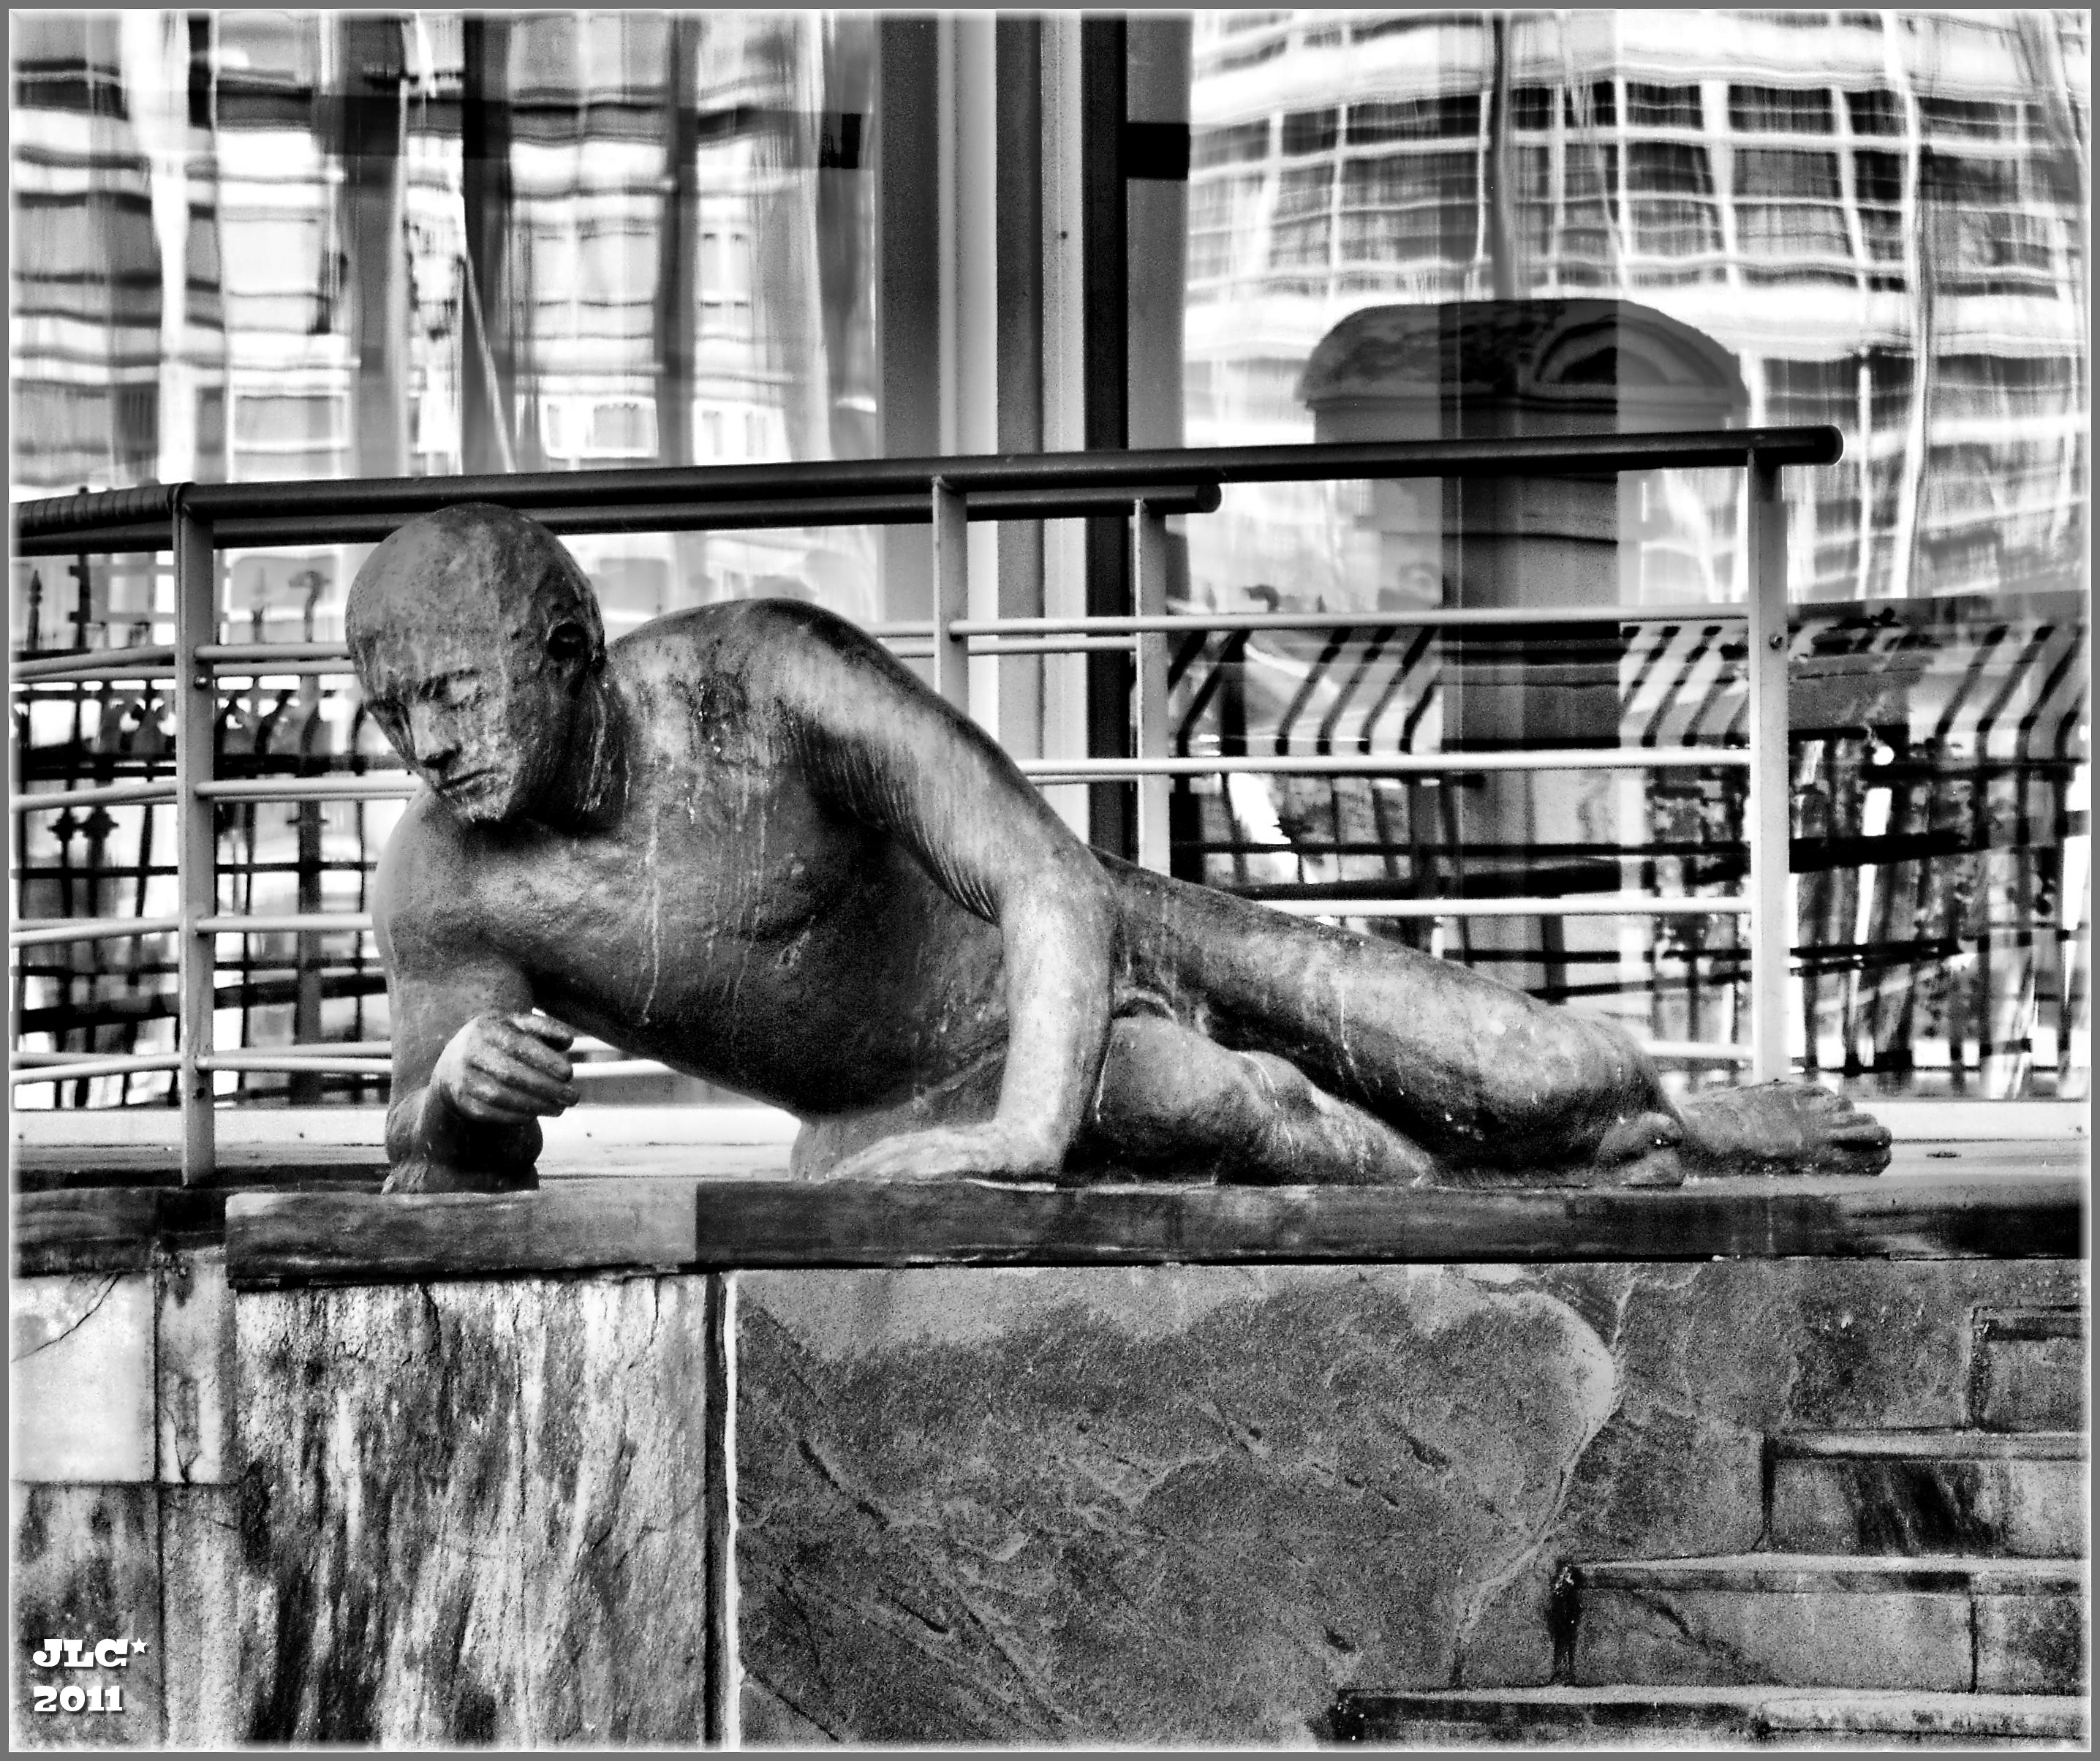
black and white, photography, europe, statue, monochrome, sculpture, art, spain, photograph, europa, escultura, galicia, image, espana, blackwhitephotos, galiza, esculpture, lacoruna, palexco, acoru a, coru a, portodacoru a, monochrome photography